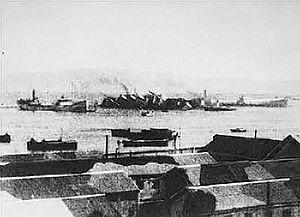
L'histoire des Juifs à Maurice est relativement récente. Les premiers Juifs à arriver sur l'île, au cours des années 1940, sont venus, contre leur gré et gardés comme prisonniers par l'armée britannique, en provenance d'Haïfa, alors sous mandat britannique, après s'être vu refuser l'accès à la Palestine par les autorités britanniques.
Cette liste dresse les plus grandes catastrophes maritimes pendant la Seconde Guerre mondiale au regard du nombre de victimes. Du fait de son contexte, une Seconde Guerre mondiale sanguinaire entachée de nombreux drames, ces catastrophes resteront longtemps quasi ignorées.
Le Patria est un paquebot français construit en 1913 pour la Compagnie française de navigation à vapeur Cyprien Fabre & Cⁱᵉ et lancé le 11 novembre 1913 à La Seyne-sur-Mer. Dans un premier temps c'est un paquebot de ligne, puis il devient vétuste et est converti en navire de migrants. De 1932 jusqu'en juin 1940, le navire est opéré par les Messageries maritimes en Méditerranée puis il est saisi par les autorités britanniques le 15 août 1940 à Haïfa en Palestine mandataire où il devait débarquer des émigrants juifs fuyant la domination nazie en Europe. Là il est placé sous le commandement de la British-India Steam Navigation Company pour empêcher les émigrants de débarquer en Palestine et les convoyer à l'île Maurice. La Haganah s'oppose à ce projet et tente de saboter le navire pour obliger les Britanniques à débarquer les passagers dans le port de Haïfa. Mais l'explosion du 25 novembre 1940 est beaucoup trop forte, le navire chavire et provoque la mort de plus de 200 passagers. Le navire reste une épave dans le port de Haïfa jusqu'en 1952, où il sera démantelé.